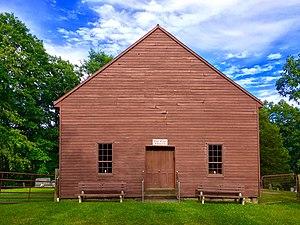
Old Pine Church, aussi historiquement connue sous les noms de Mill Church, Nicholas Church et Pine Church, est une église du milieu du XIXᵉ siècle située à proximité de Purgitsville en Virginie-Occidentale aux États-Unis. Elle est parmi les premières églises construites dans le comté de Hampshire avec Capon Chapel et Mount Bethel Church.